Super Conflict

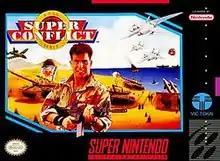
North American cover art

Super Conflict is a turn-based strategy video game that was released for the Super NES. It is the sequel to "Conflict" for the NES.